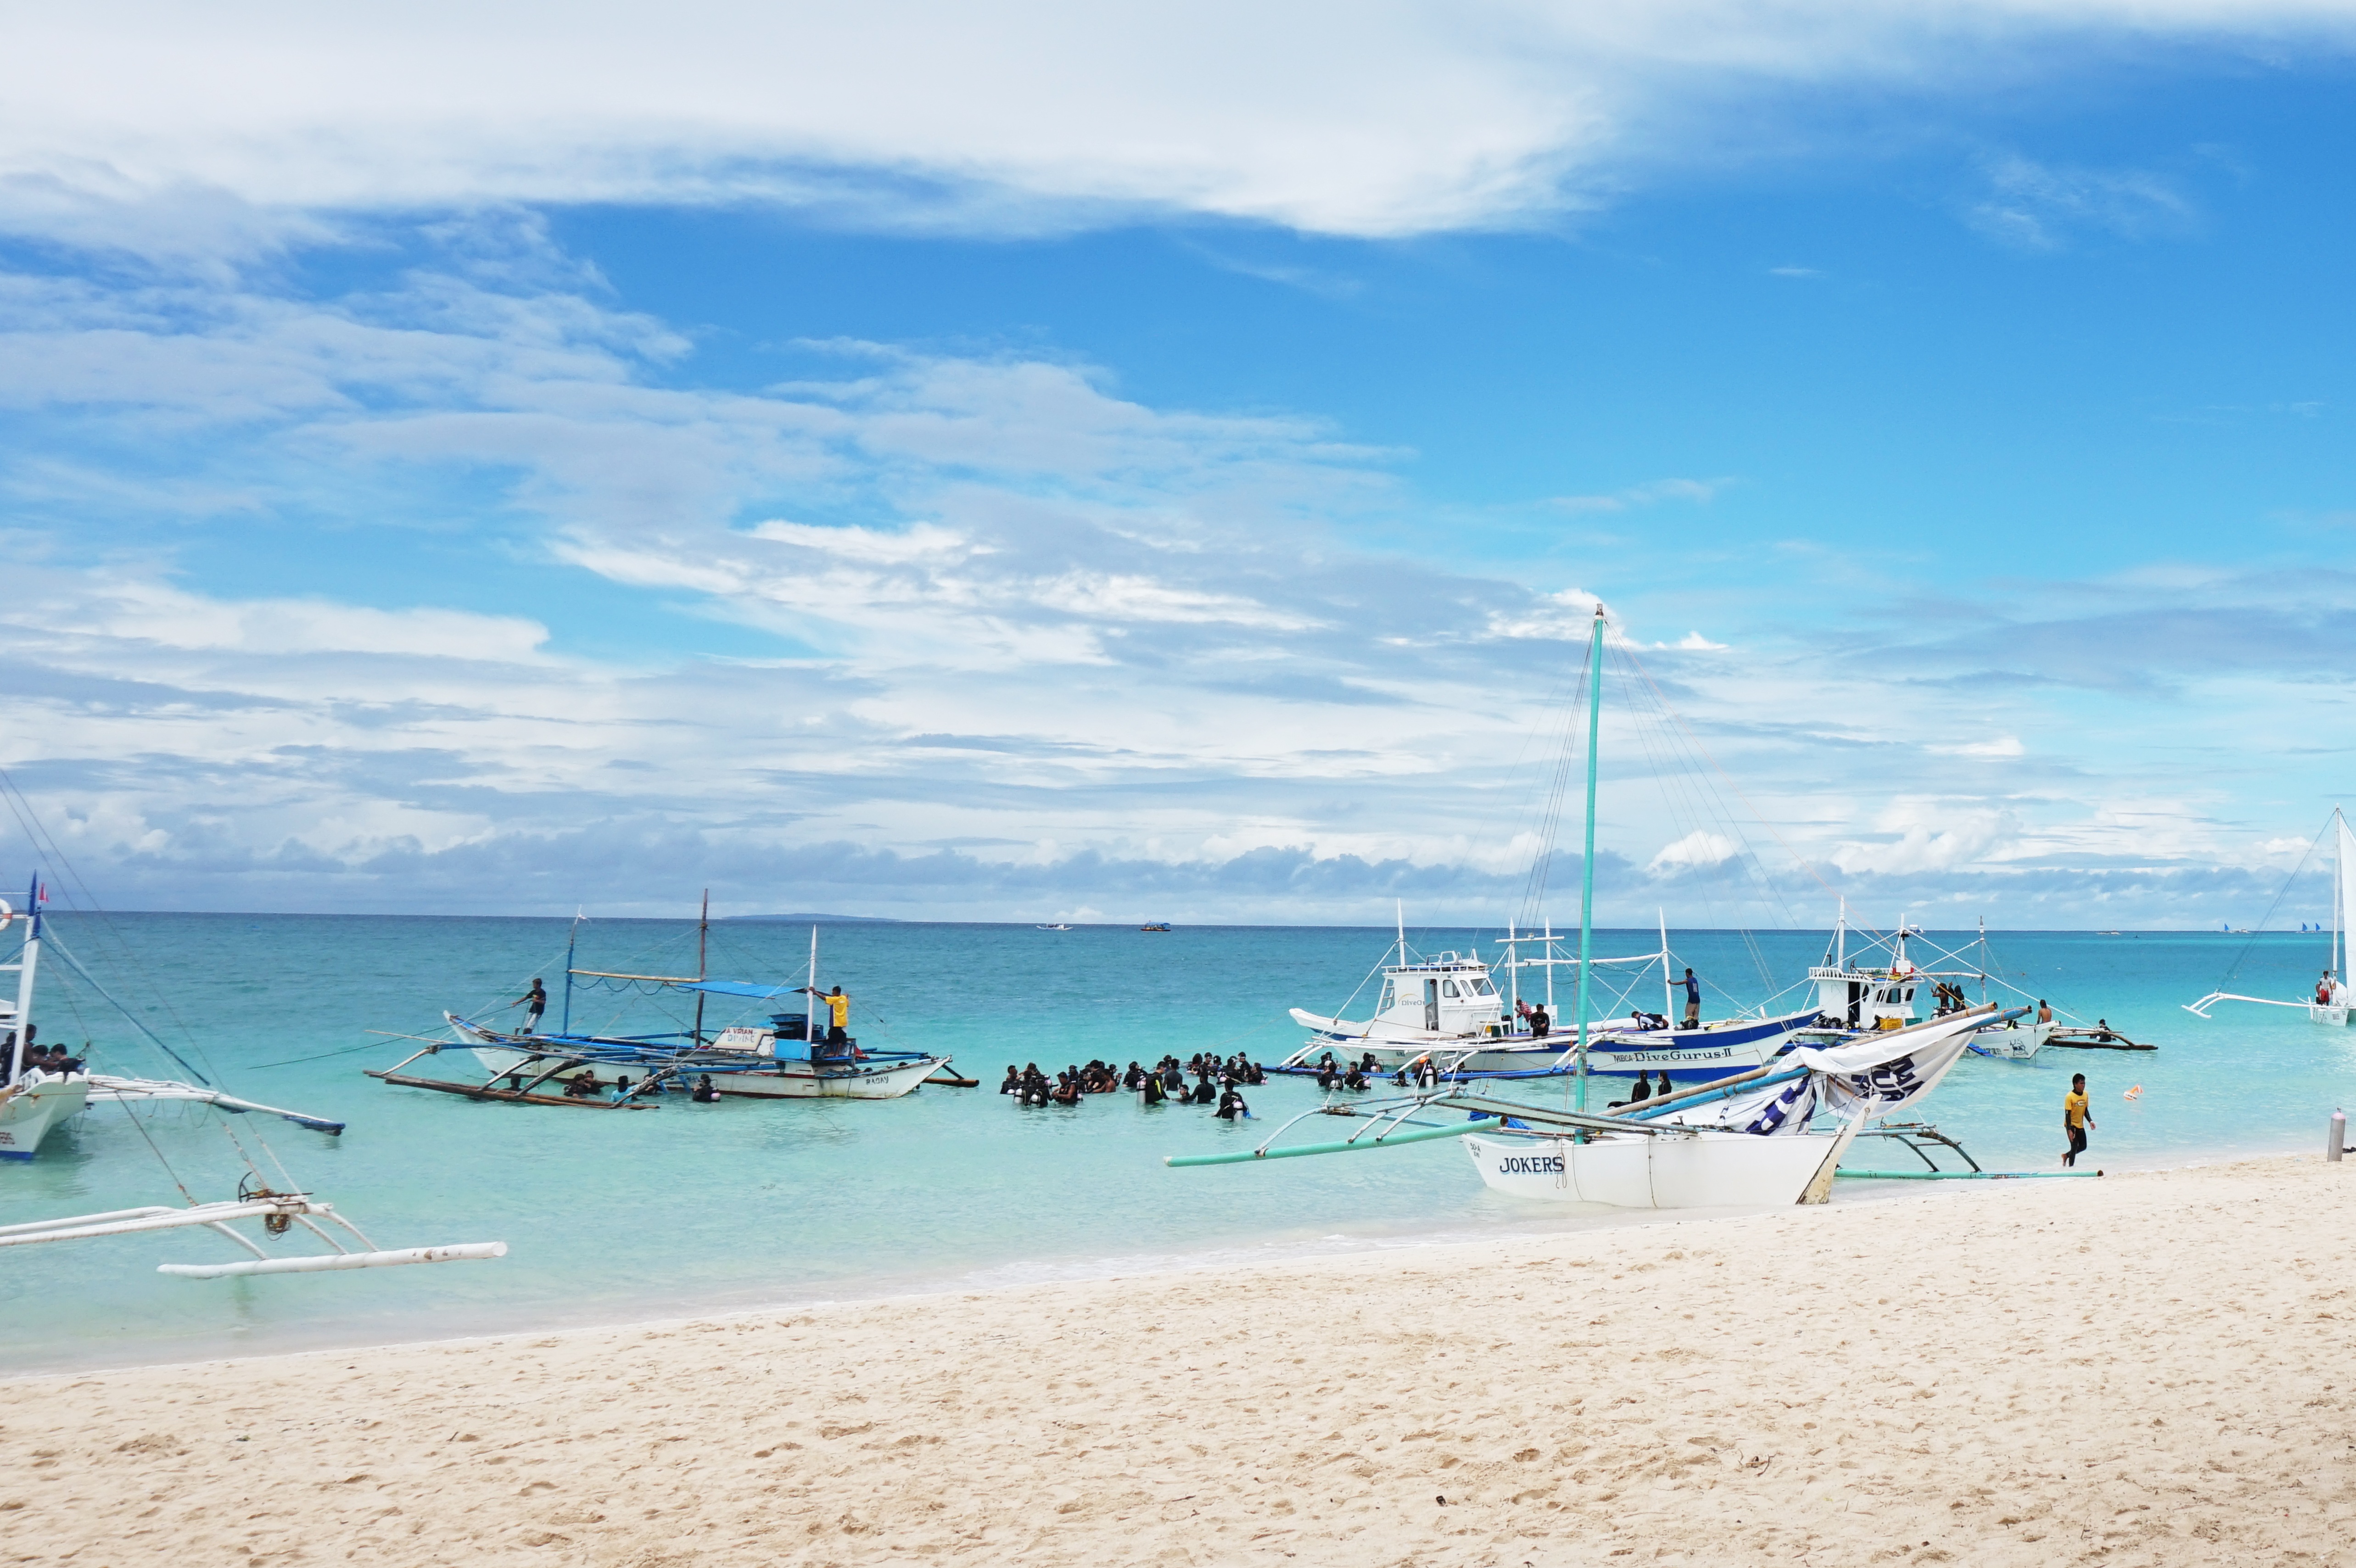
beach, sea, coast, sand, ocean, horizon, sky, shore, summer, vacation, travel, vehicle, yacht, bay, island, marina, body of water, caribbean, snorkelling, cape, republic of the philippines, boracay, wind wave